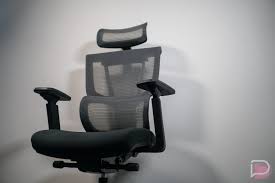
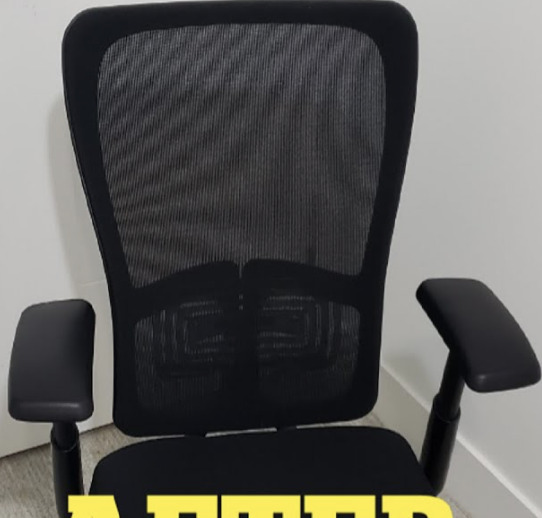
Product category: items_chair
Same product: no